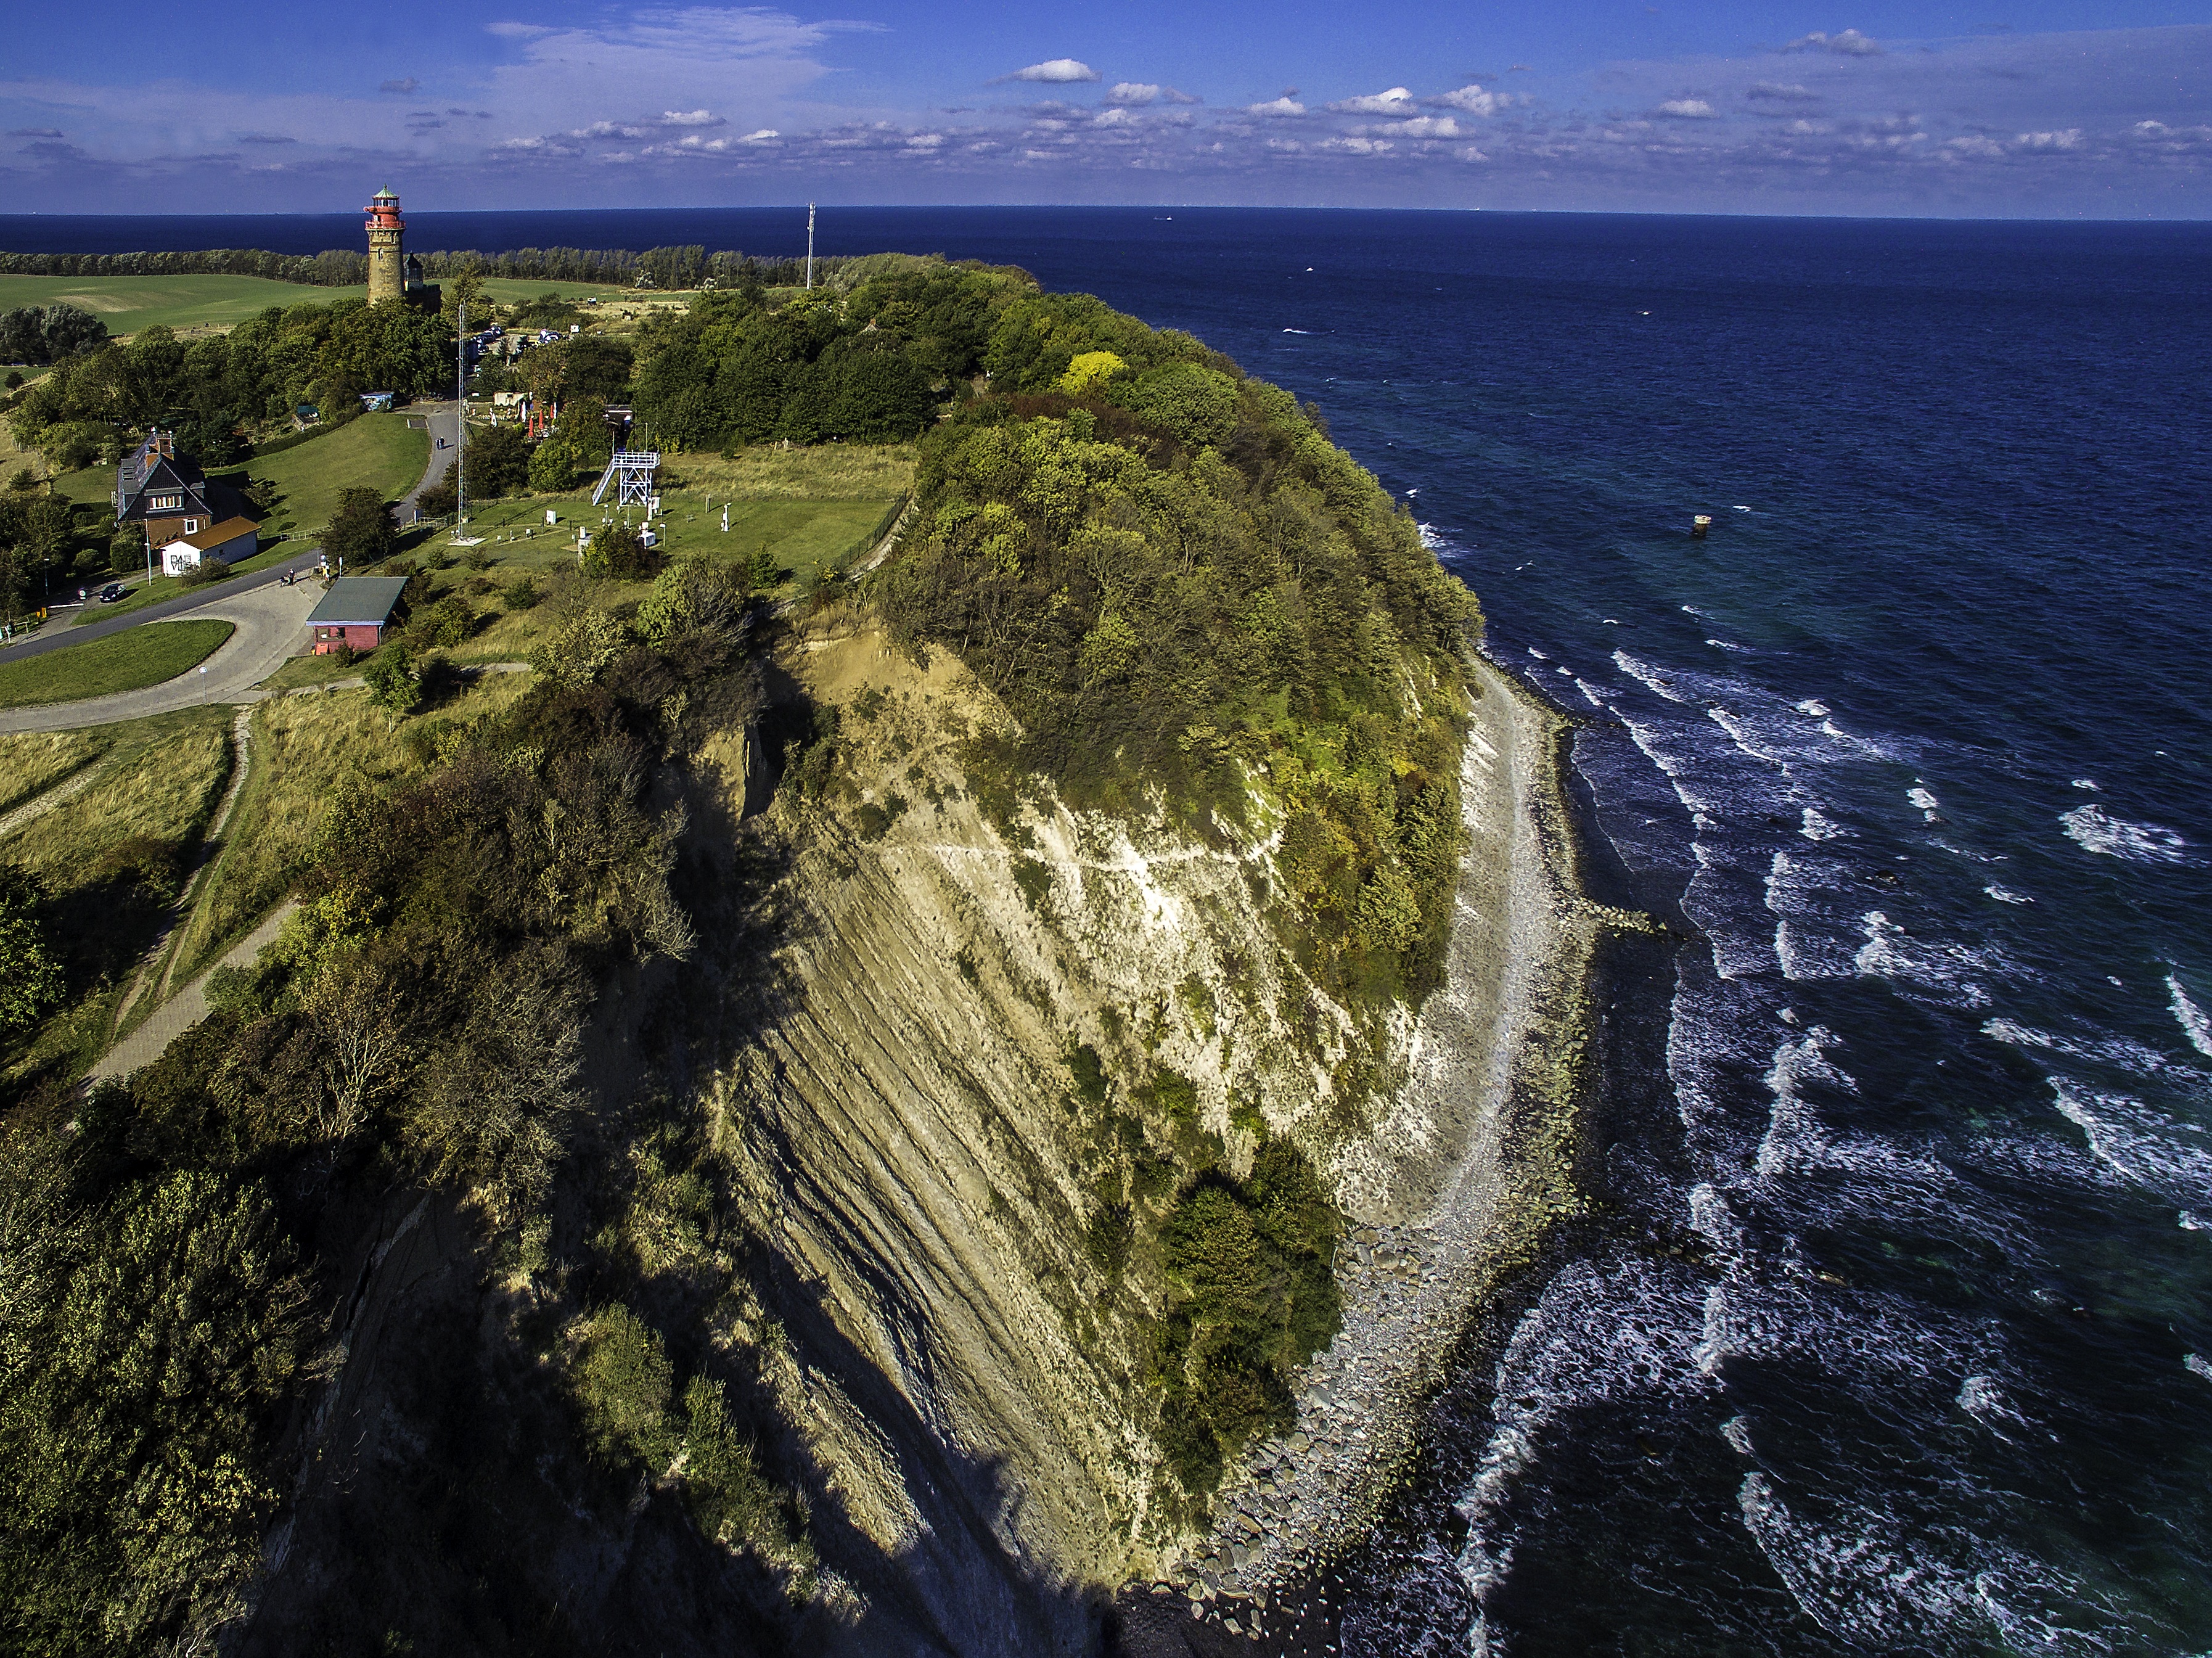
sea, coast, ocean, shore, cliff, tower, bay, terrain, cape, baltic sea, cape arkona, landform, aerial photography, rugen, geographical feature